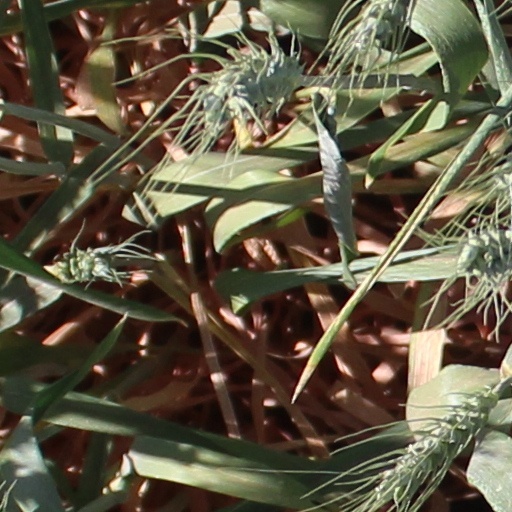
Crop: wheat